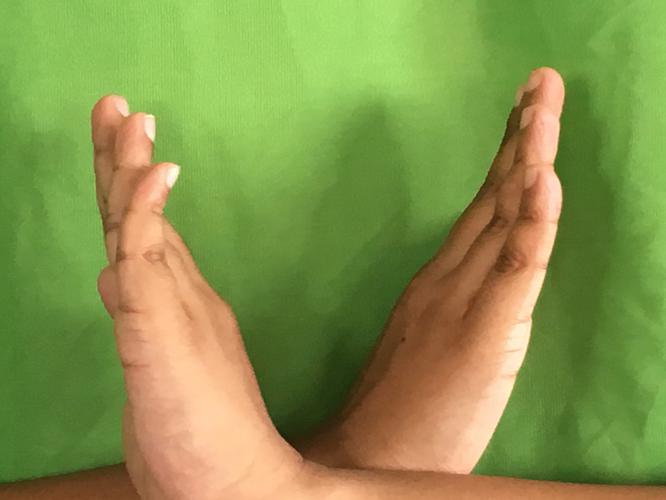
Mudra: Swastikam
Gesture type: double_hand